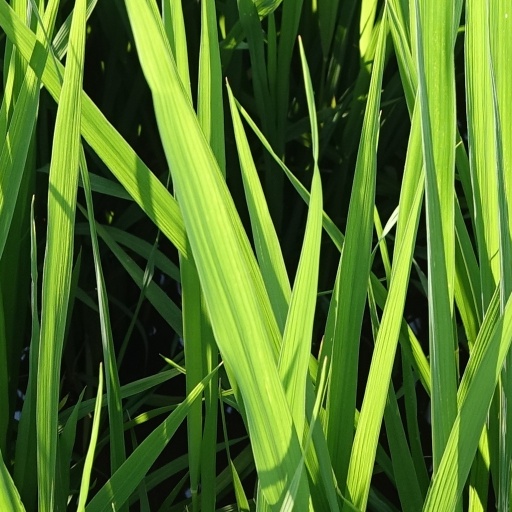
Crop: rice